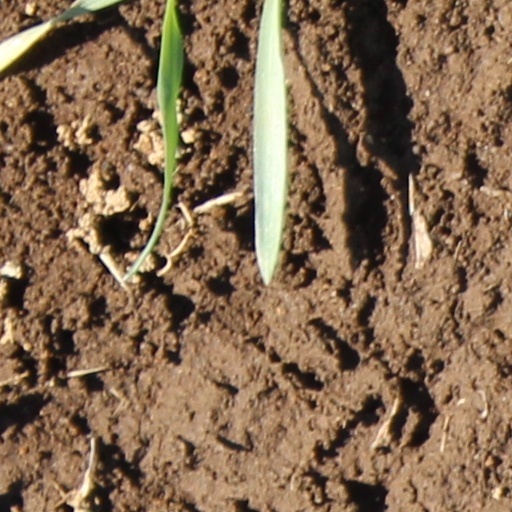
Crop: wheat